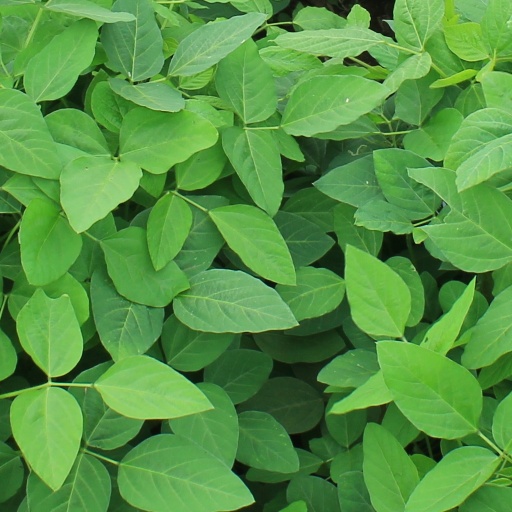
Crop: soybean